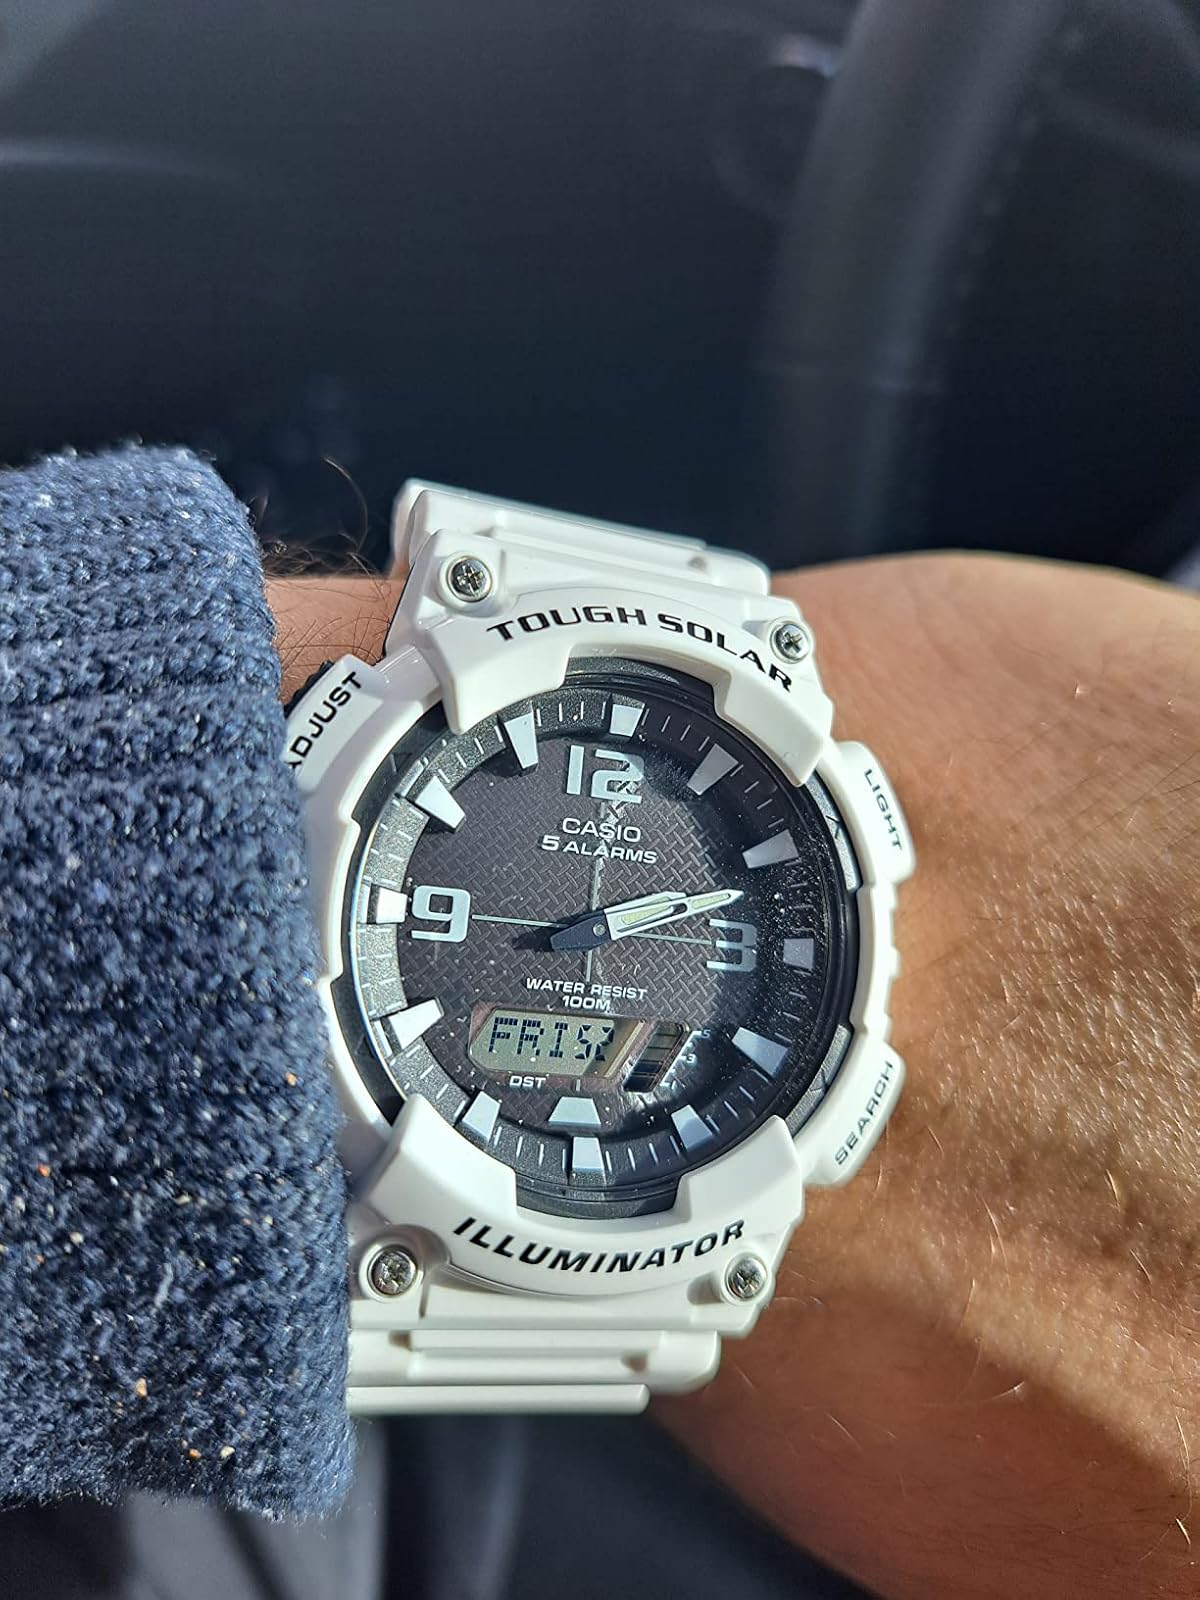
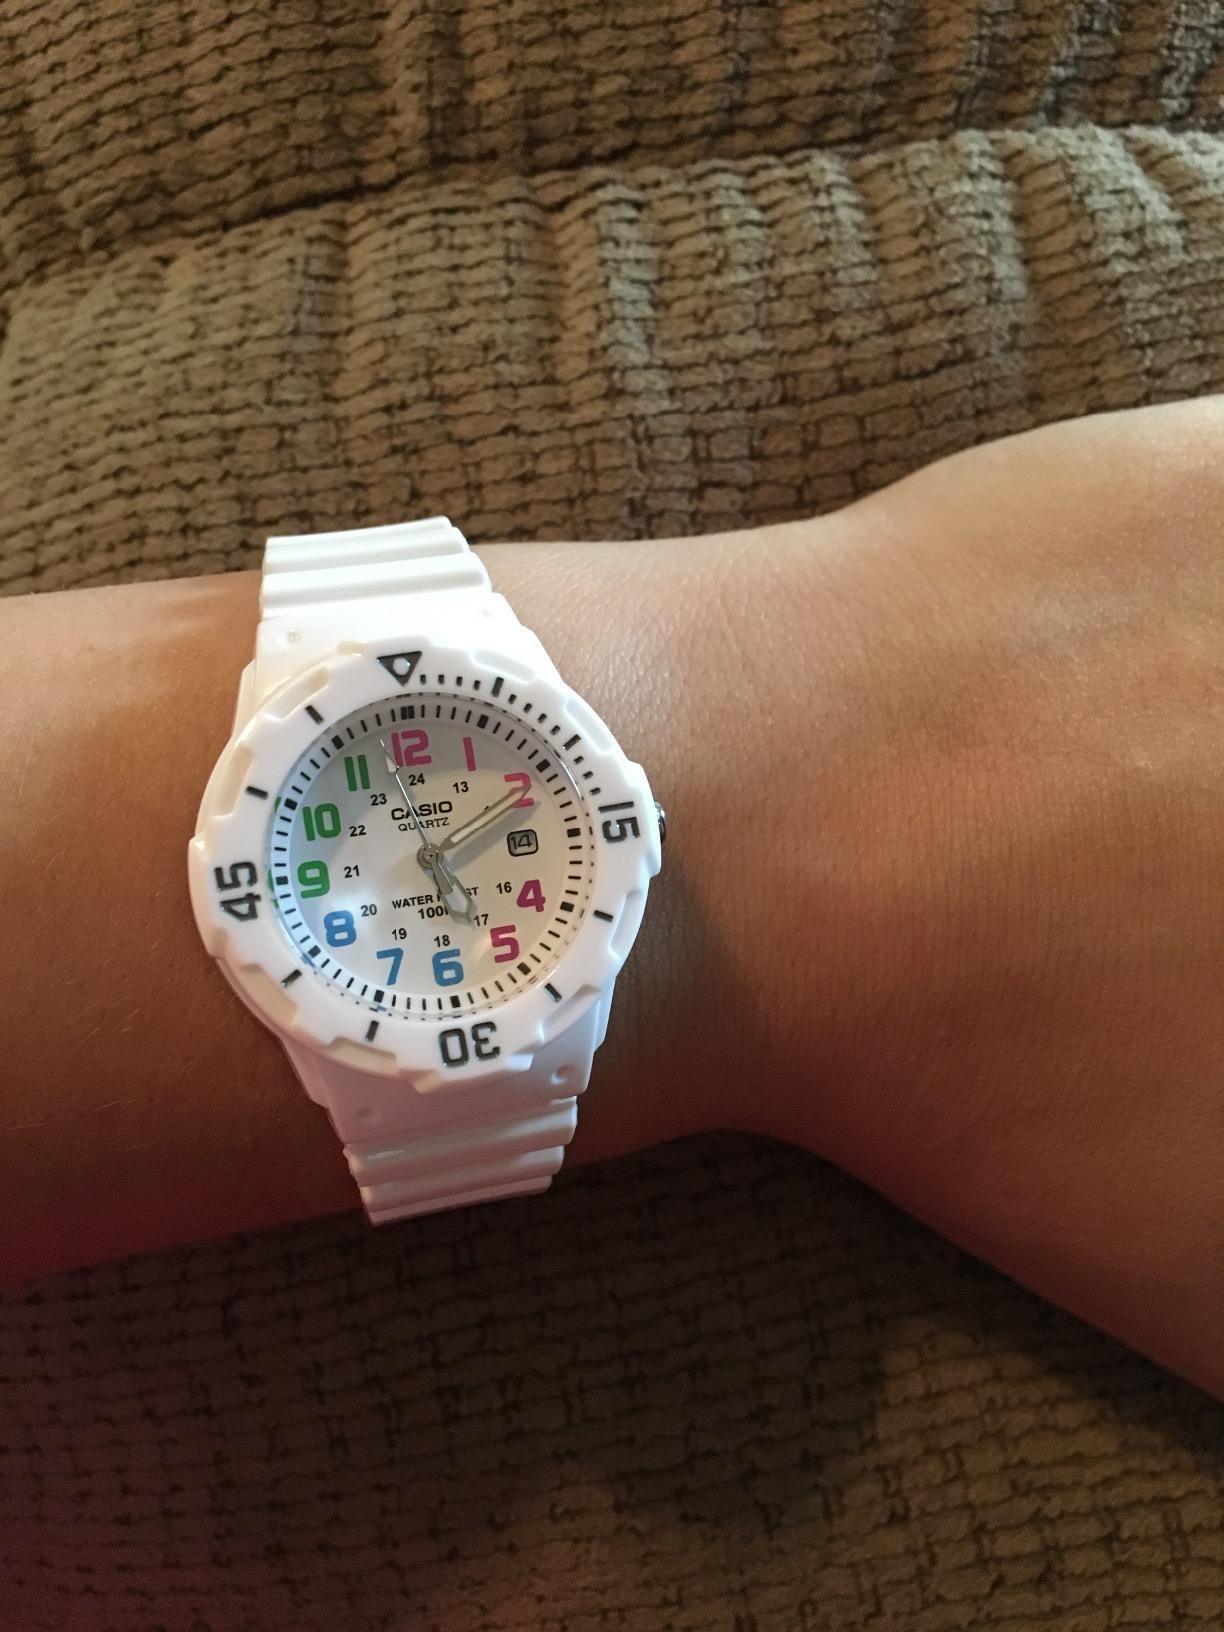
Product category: accessories_watch
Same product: no